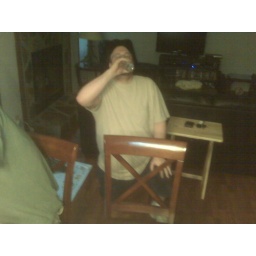
Iced stiggy with a green apple ICE that was in my car for a week